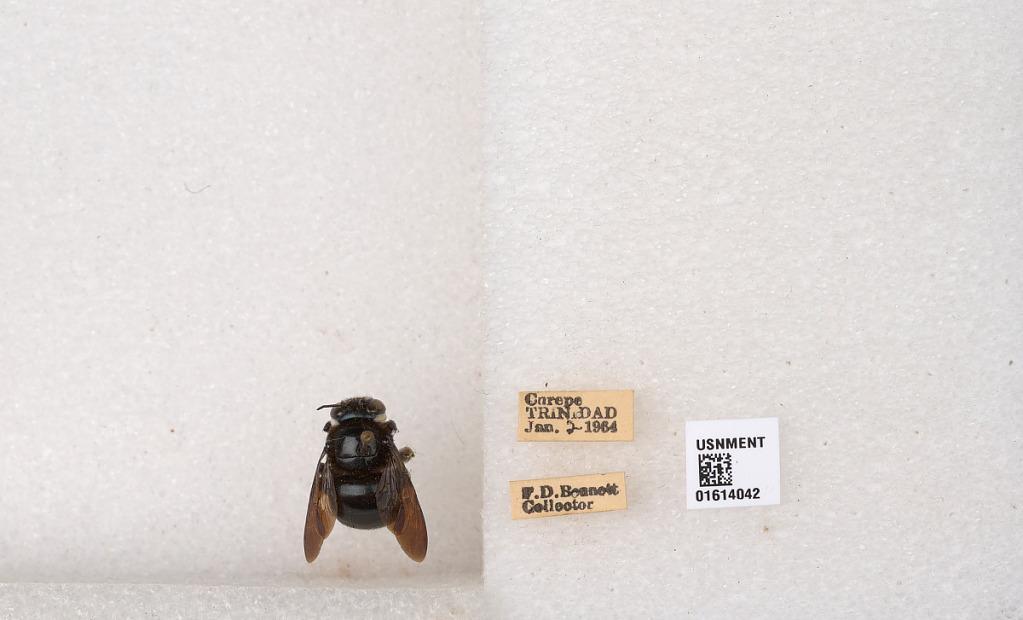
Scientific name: Xylocopa (Schonnherria) muscaria (Fabricius)
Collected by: F. Bennett
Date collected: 1964-1-2
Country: Trinidad and Tobago
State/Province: Tunapuna/Piarco
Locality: Curepe, Trinidad